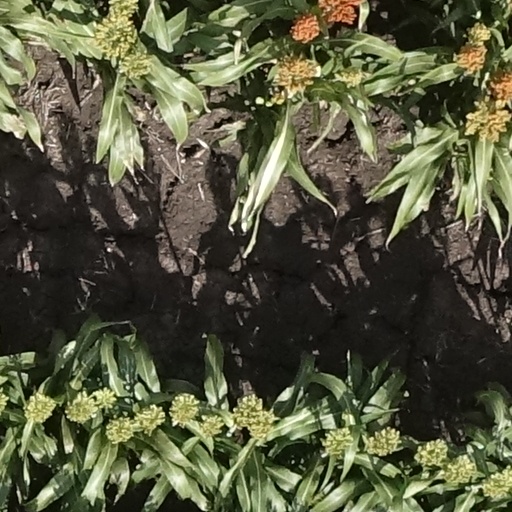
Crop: sorghum